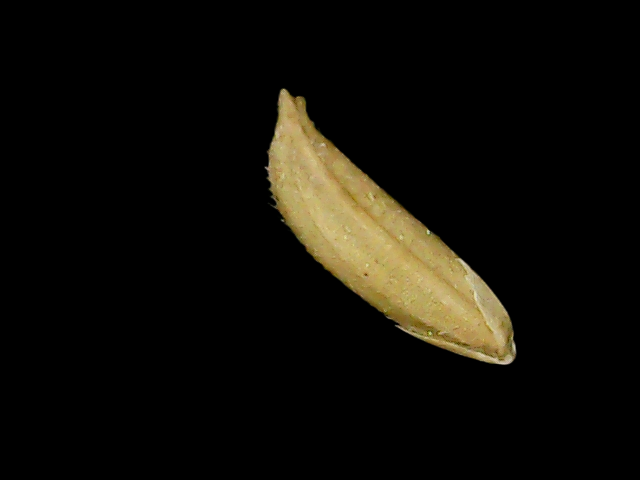
Rice variety: Binadhan12